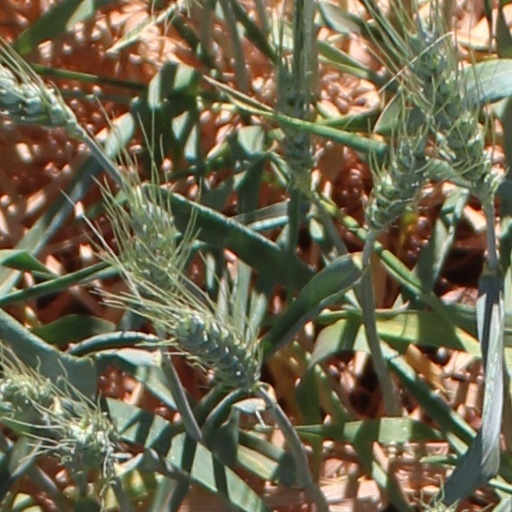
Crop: wheat